Cold Case Files

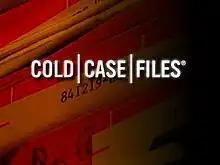

Cold Case Files is a reality legal show/documentary on the cable channel A&E Network and a rebooted series. It is hosted by Bill Kurtis and the original series produced by Tom Golden. The show documents the investigation of many long-unsolved murders (referred to as "cold cases" in detectives' parlance) through the use of modern forensic science (especially recent advances in DNA techniques), and criminal psychology, in addition to recent breakthroughs in the case(s) involving previously silent witnesses.